Japanese numerals

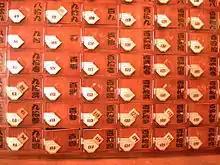

As with Chinese numerals, there exists in Japanese a separate set of kanji for numerals called used in legal and financial documents to prevent unscrupulous individuals from adding a stroke or two, turning a one into a two or a three. The formal numbers are identical to the Chinese formal numbers except for minor stroke variations. Today, the numbers for one, two, three, and ten are written only in their formal form in legal documents (the numbers 4 to 9 as well as 100, 1000 and 10000 are written identically to the common ones, cf. table below). These numbers' common forms can be changed to a higher value by adding strokes (1 and 2 were explained above, while 3 can be changed to 5, and 10 to 1000). In some cases, the digit 1 is explicitly written like for 110, as opposed to in common writing.